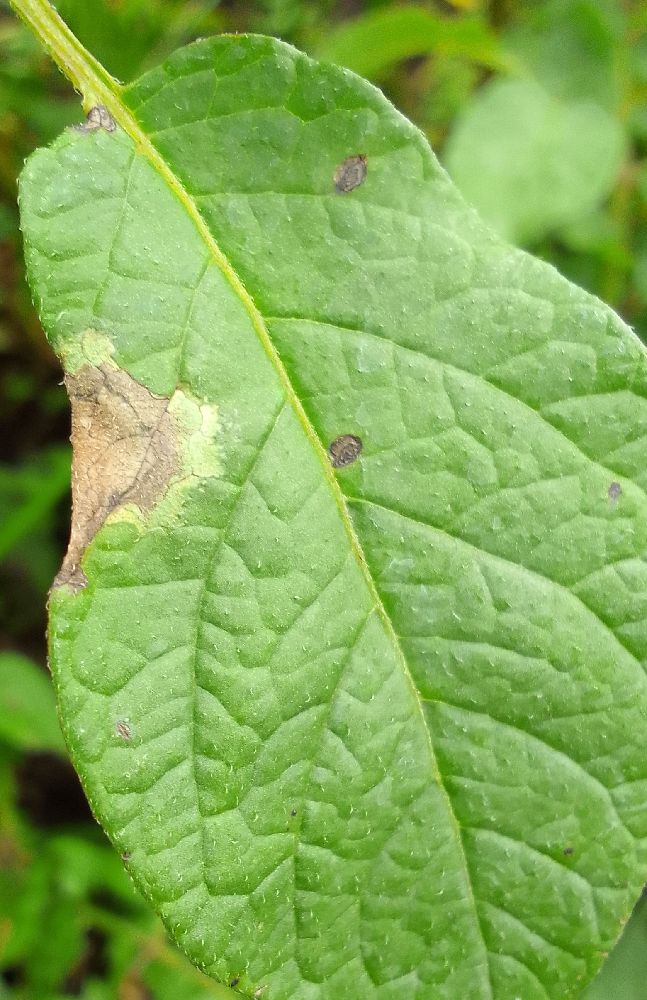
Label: Late blight